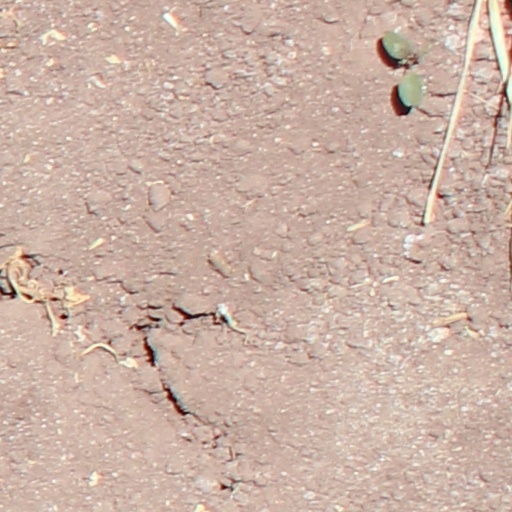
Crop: wheat